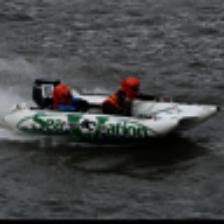
Label: NonHuman